Albert Pike Memorial

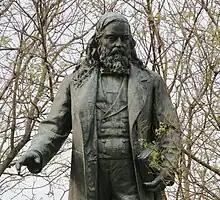
Closeup of the Albert Pike statue

The Pike memorial included the only outdoor sculpture in Washington, D.C. honoring a Confederate general, although he was dressed as a civilian, not a soldier. The memorial is located in Reservation 188 at the southwest corner of 3rd and D Street NW in the Judiciary Square neighborhood. It is sited between the U.S. Department of Labor's Frances Perkins Building and Metropolitan Police Department headquarters.